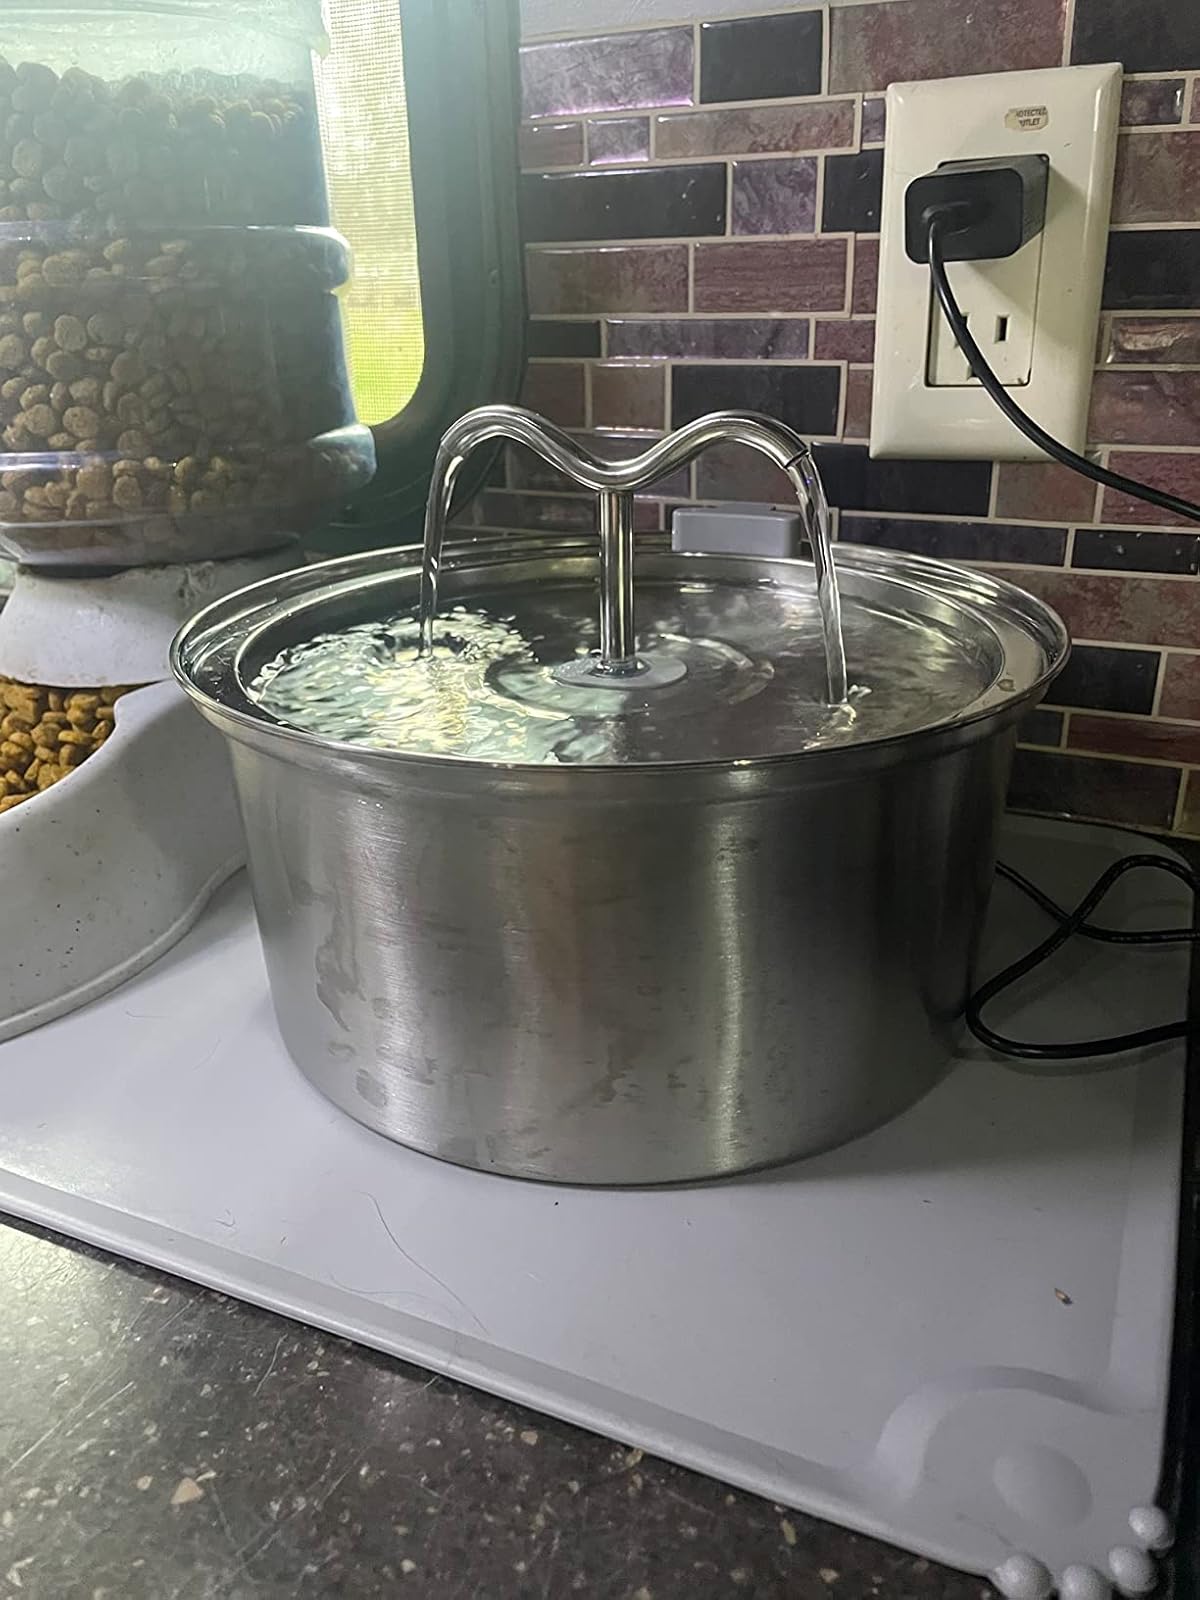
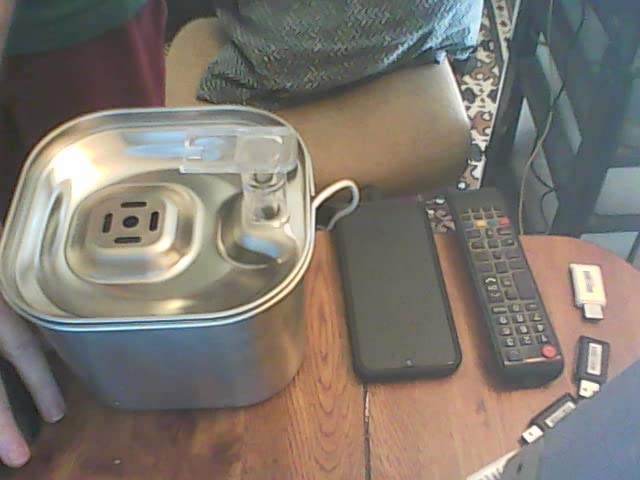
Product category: items_bowl
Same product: no